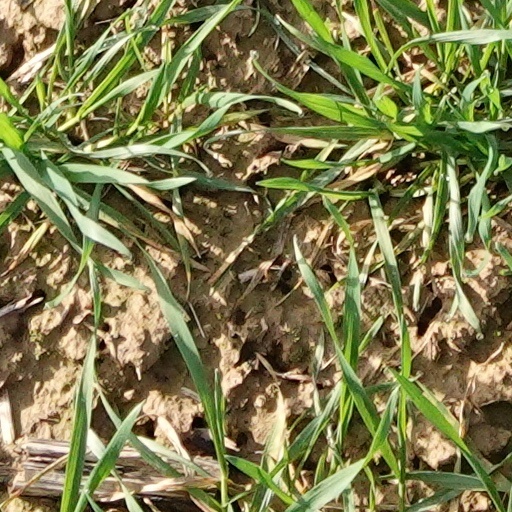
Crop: wheat